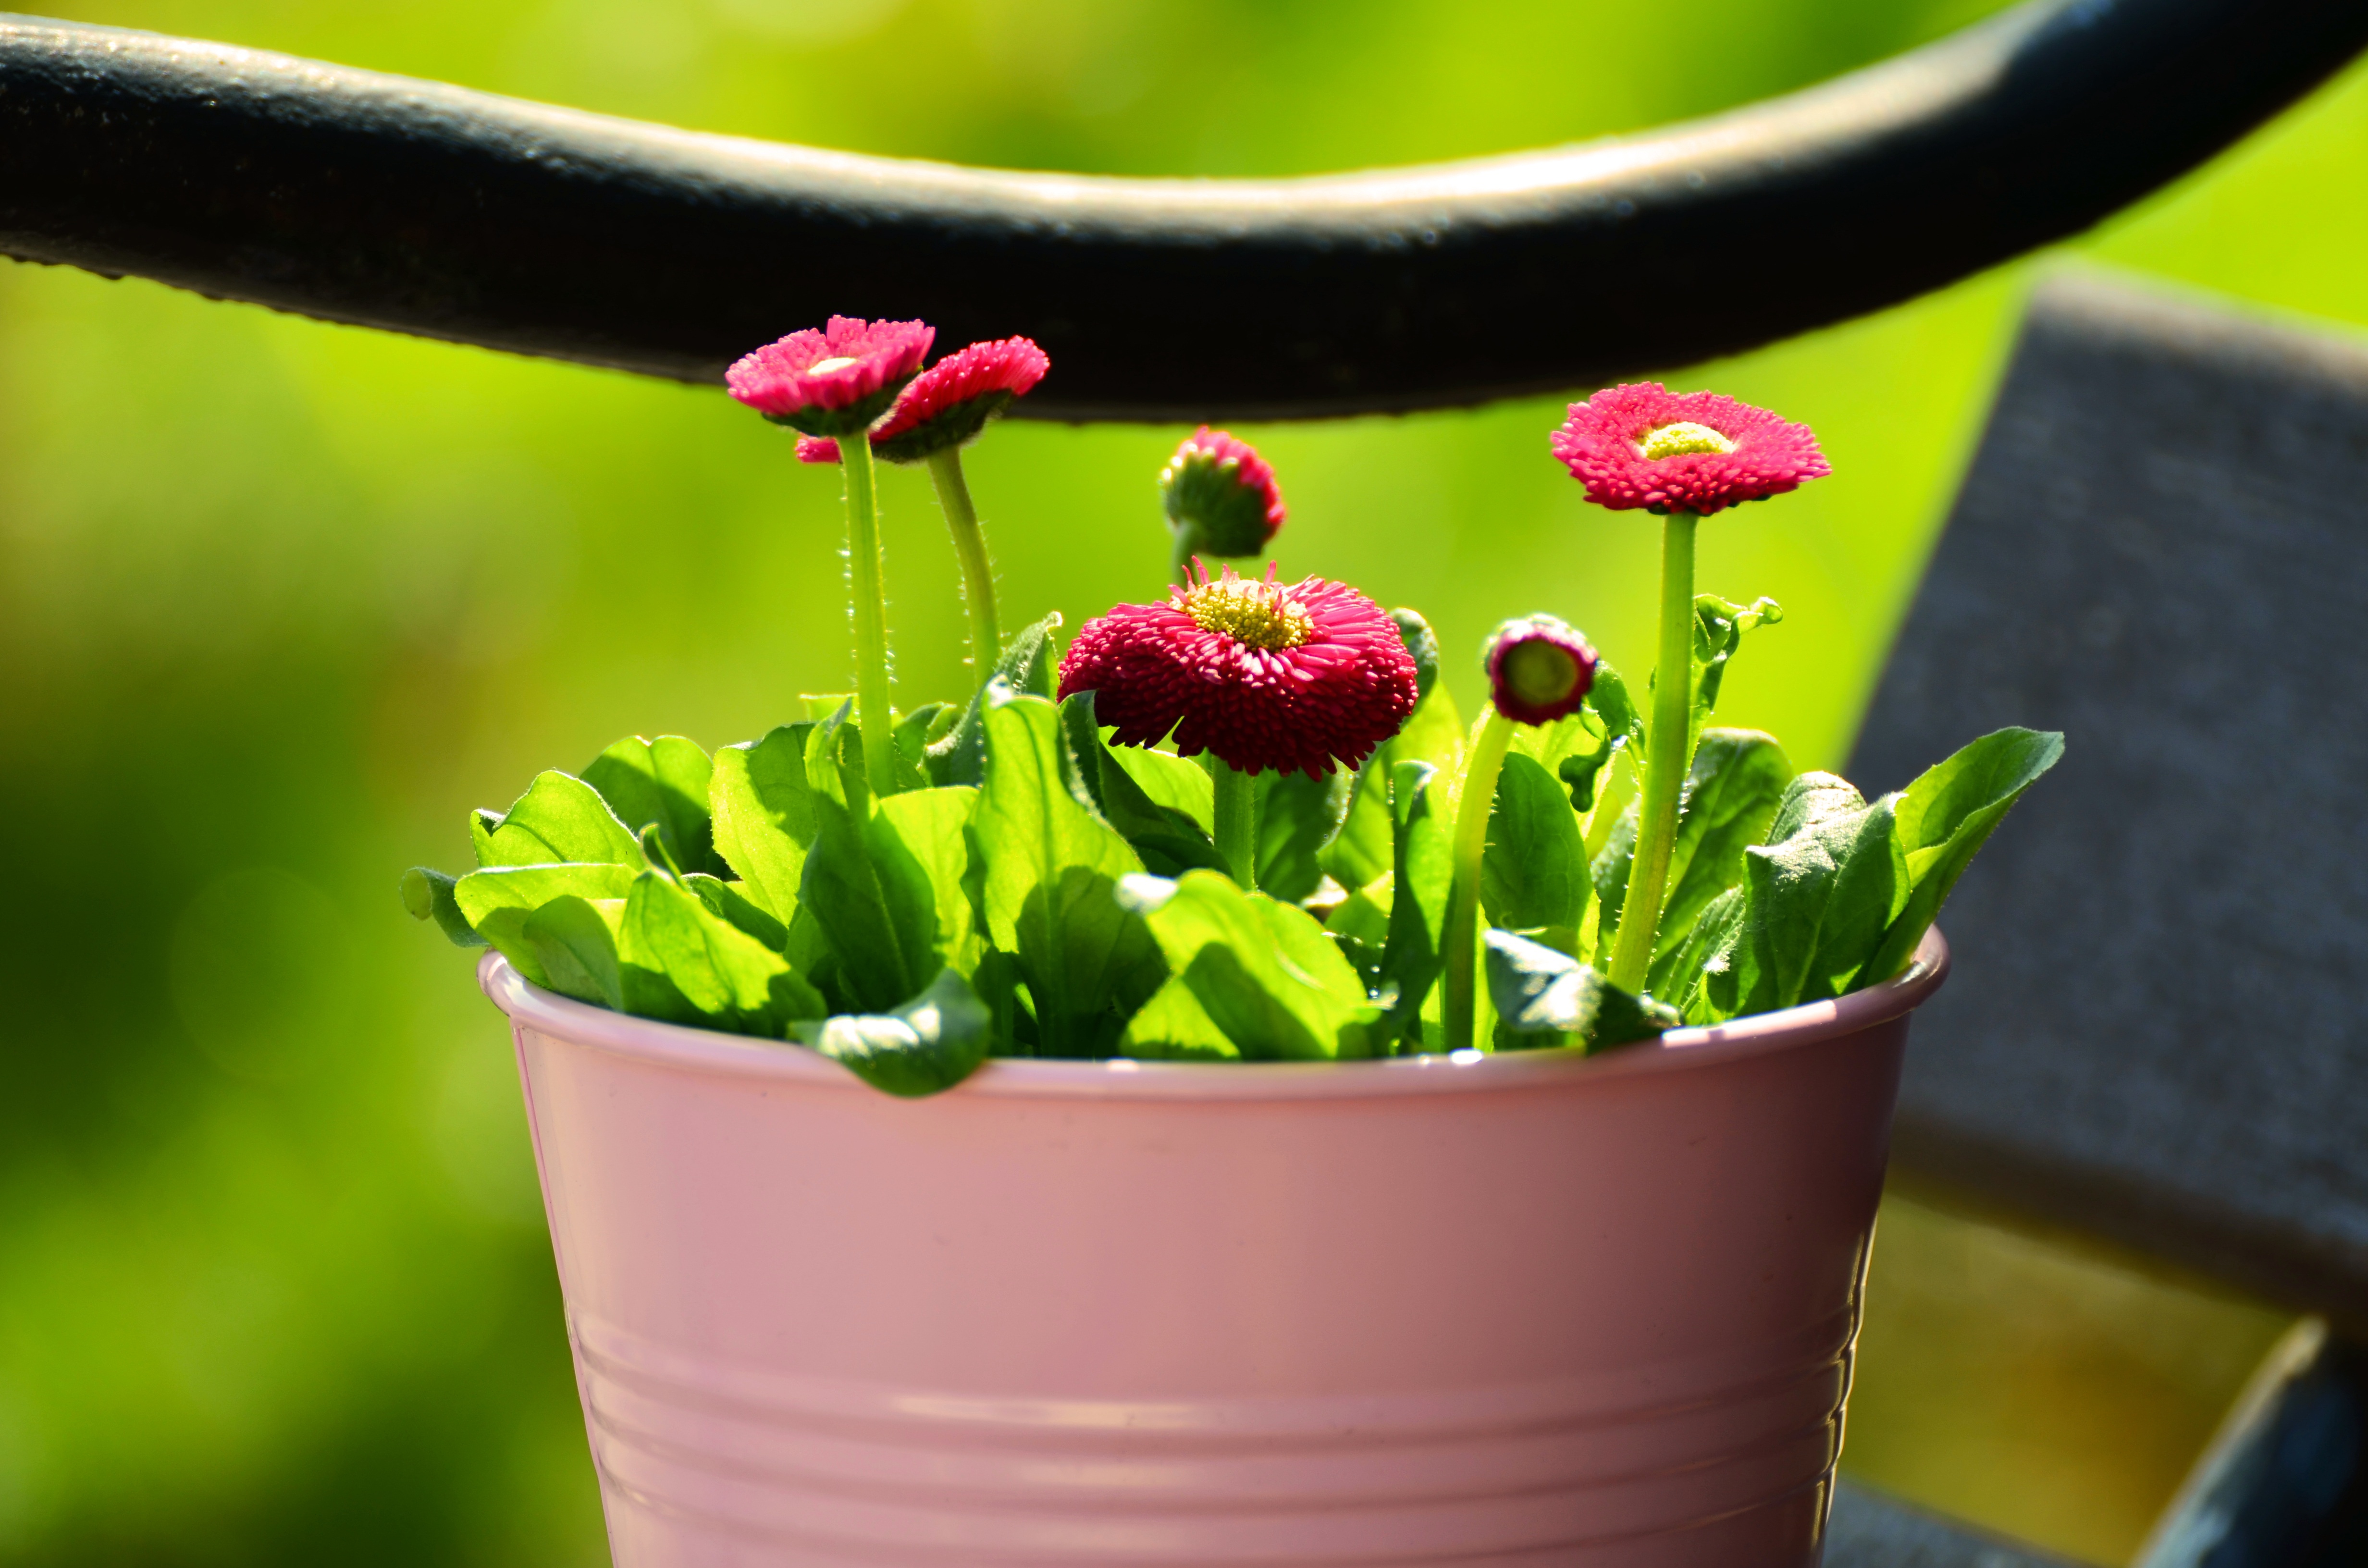
grass, blossom, plant, lawn, photography, leaf, flower, petal, bloom, daisy, spring, green, red, color, macro, botany, colorful, yellow, flora, close up, floristry, composites, macro photography, flowering plant, red daisy, land plant